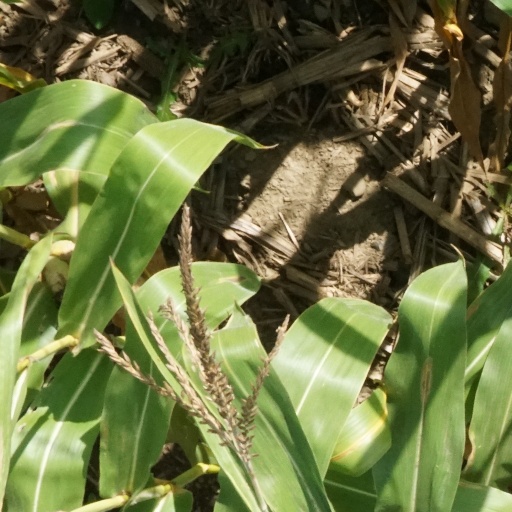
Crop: maize; corn